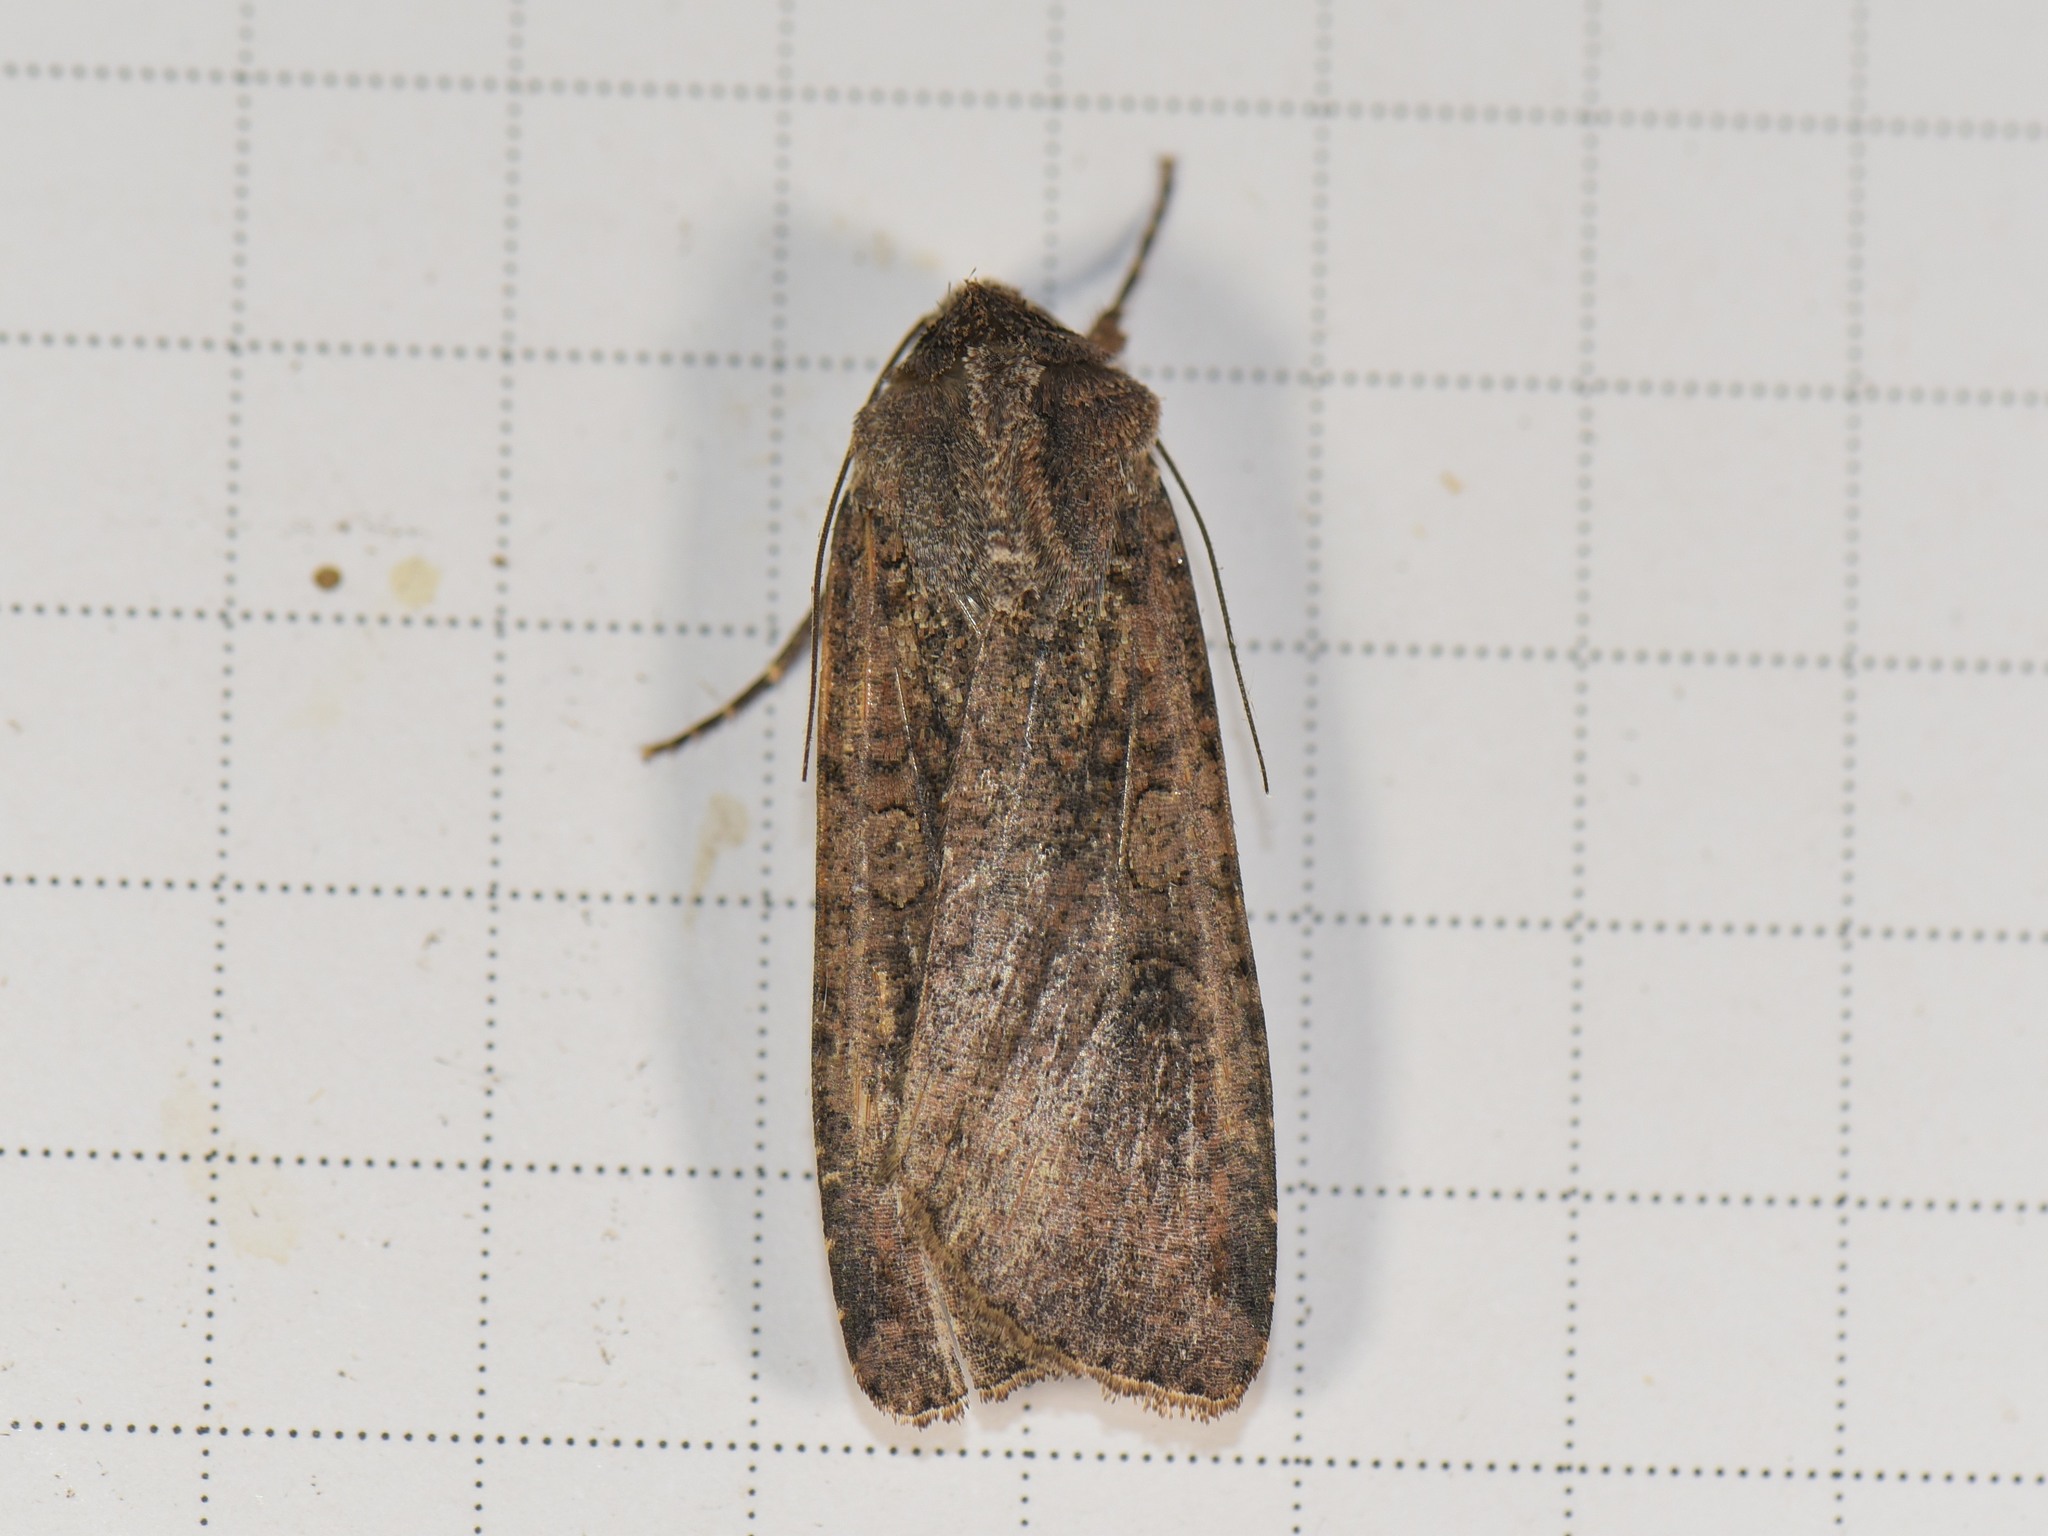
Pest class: cutworms